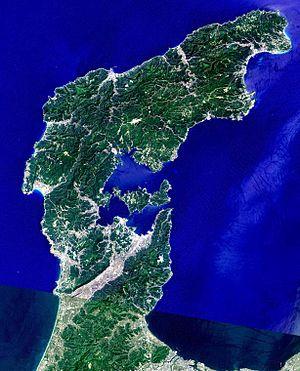
La péninsule de Noto est la plus grande péninsule sur la côte de la mer du Japon. Elle se situe à environ 300 km au nord-ouest de Tōkyō. La plus grande partie de la péninsule appartient à la préfecture d'Ishikawa.